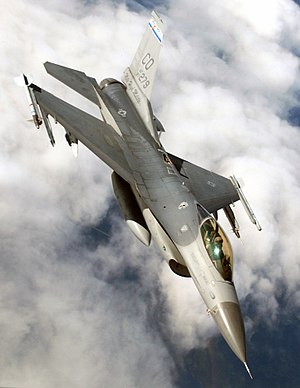
General Dynamics F-16 Fighting Falcon / Udvikling / Opstart af produktionen
En F-16C fra Colorado Air National Guard med AIM-9 Sidewinder missiler, en ACM kapsel og en centerlinie droptank.
General Dynamics F-16 Fighting Falcon er en enmotors supersonisk multirolle jagerbomber, oprindeligt udviklet af General Dynamics for United States Air Force. Designet som en dagjager, beregnet på at opnå luftoverlegenhed, blev flyet videreudviklet til et succesfuldt bombefly/natjager/altvejrsjager multirollefly. Over 4.600 fly er blevet bygget siden produktionen blev godkendt i 1976. Selv om flyet ikke længere bliver indkøbt af U.S. Air Force, bliver forbedrede versioner stadig solgt til eksportkunder. I 1993 solgte General Dynamics sin flyproduktion til Lockheed Corporation, som senere blev en del af Lockheed Martin efter en sammenlæging i 1995 med Martin Marietta.